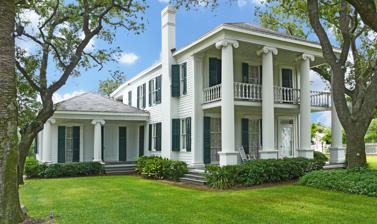
Building: Michel B. Menard House
Country: Unknown
Year built: 1838
Historic house in Galveston, Texas United States historic place Michel B. Menard House U.S. National Register of Historic Places Michel B. Menard House in 2012 Michel B. Menard House Show map of Texas Michel B. Menard House Show map of the United States Location 1605 33rd St., Galveston, Texas Coordinates 29°17′27″N 94°48′6″W / 29.29083°N 94.80167°W / 29.29083; -94.80167 Area 1 acre (0.40 ha) Built 1838 ( 1838 ) Architectural style Greek Revival Website 1838 Michel B. Menard House NRHP reference No. 76002031 Added to NRHP December 12, 1976 The Menard House , also known as The Oaks , is a historic detached-home located at 1605 Thirty-Third Street in Galveston, Texas . Built in 1838, it is the oldest surviving structure in Galveston as recently as 2014 and is on the National Register of Historic Places .The address for the home is 1604 33rd St, Galveston TX. History Home of Michael Branamour Menard (2012) The Menard House is named for its first owner, Michel B. Menard , a Canadian-born trader, real estate investor, and a founder of Galveston. Menard built on outlot block 37, indicating a location outside of Galveston city limits. The Menard House was fabricated, then shipped from Maine in parts. The combination of a dearth of carpenters in 1830s Texas and excess cargo space in Texas-bound ships made prefabricated buildings economically viable. Menard probably started building the house in 1837 for his second wife, Catherine Maxwell.  She died in the summer of 1838, the same year construction was completed. Houston co-founder and Galveston City Company investor John Kirby Allen purchased the property in 1838, but died that July. By 1843, a cousin had deeded the property to Menard's third wife, Mary Jane (Clemens) Riddle Menard.  She lived in the house until her death in December 1843. Michel Menard married Rebecca Mary Bass and adopted her two children.  In 1850, they had a child, Doswell Menard.  Around this time, Menard added two wings to the house, which later became the venue for Galveston's first Mardi Gras ball in 1853. Four years after Michel Menard died in 1856, Rebecca Menard married Colonel J.S. Thrasher, former United States Consul at Havana , Cuba . Edwin Ketchum purchased the house from the Menard family in 1880 and the Ketchum family kept the house well-maintained until 1977. Restoration The Galveston Historical Foundation and the National Trust for Historic Preservation bought the Menard House in June 1992. In 1994, Pat and Fred Burns of Houston acquired the deteriorating building, then completed its restoration in 1995.  The Menard House opened for the 1995 Historic Homes Tour, hosting 6,500 visitors for the event. The Menard House suffered no serious damage during Hurricane Ike . See also National Register of Historic Places listings in Galveston County, Texas References